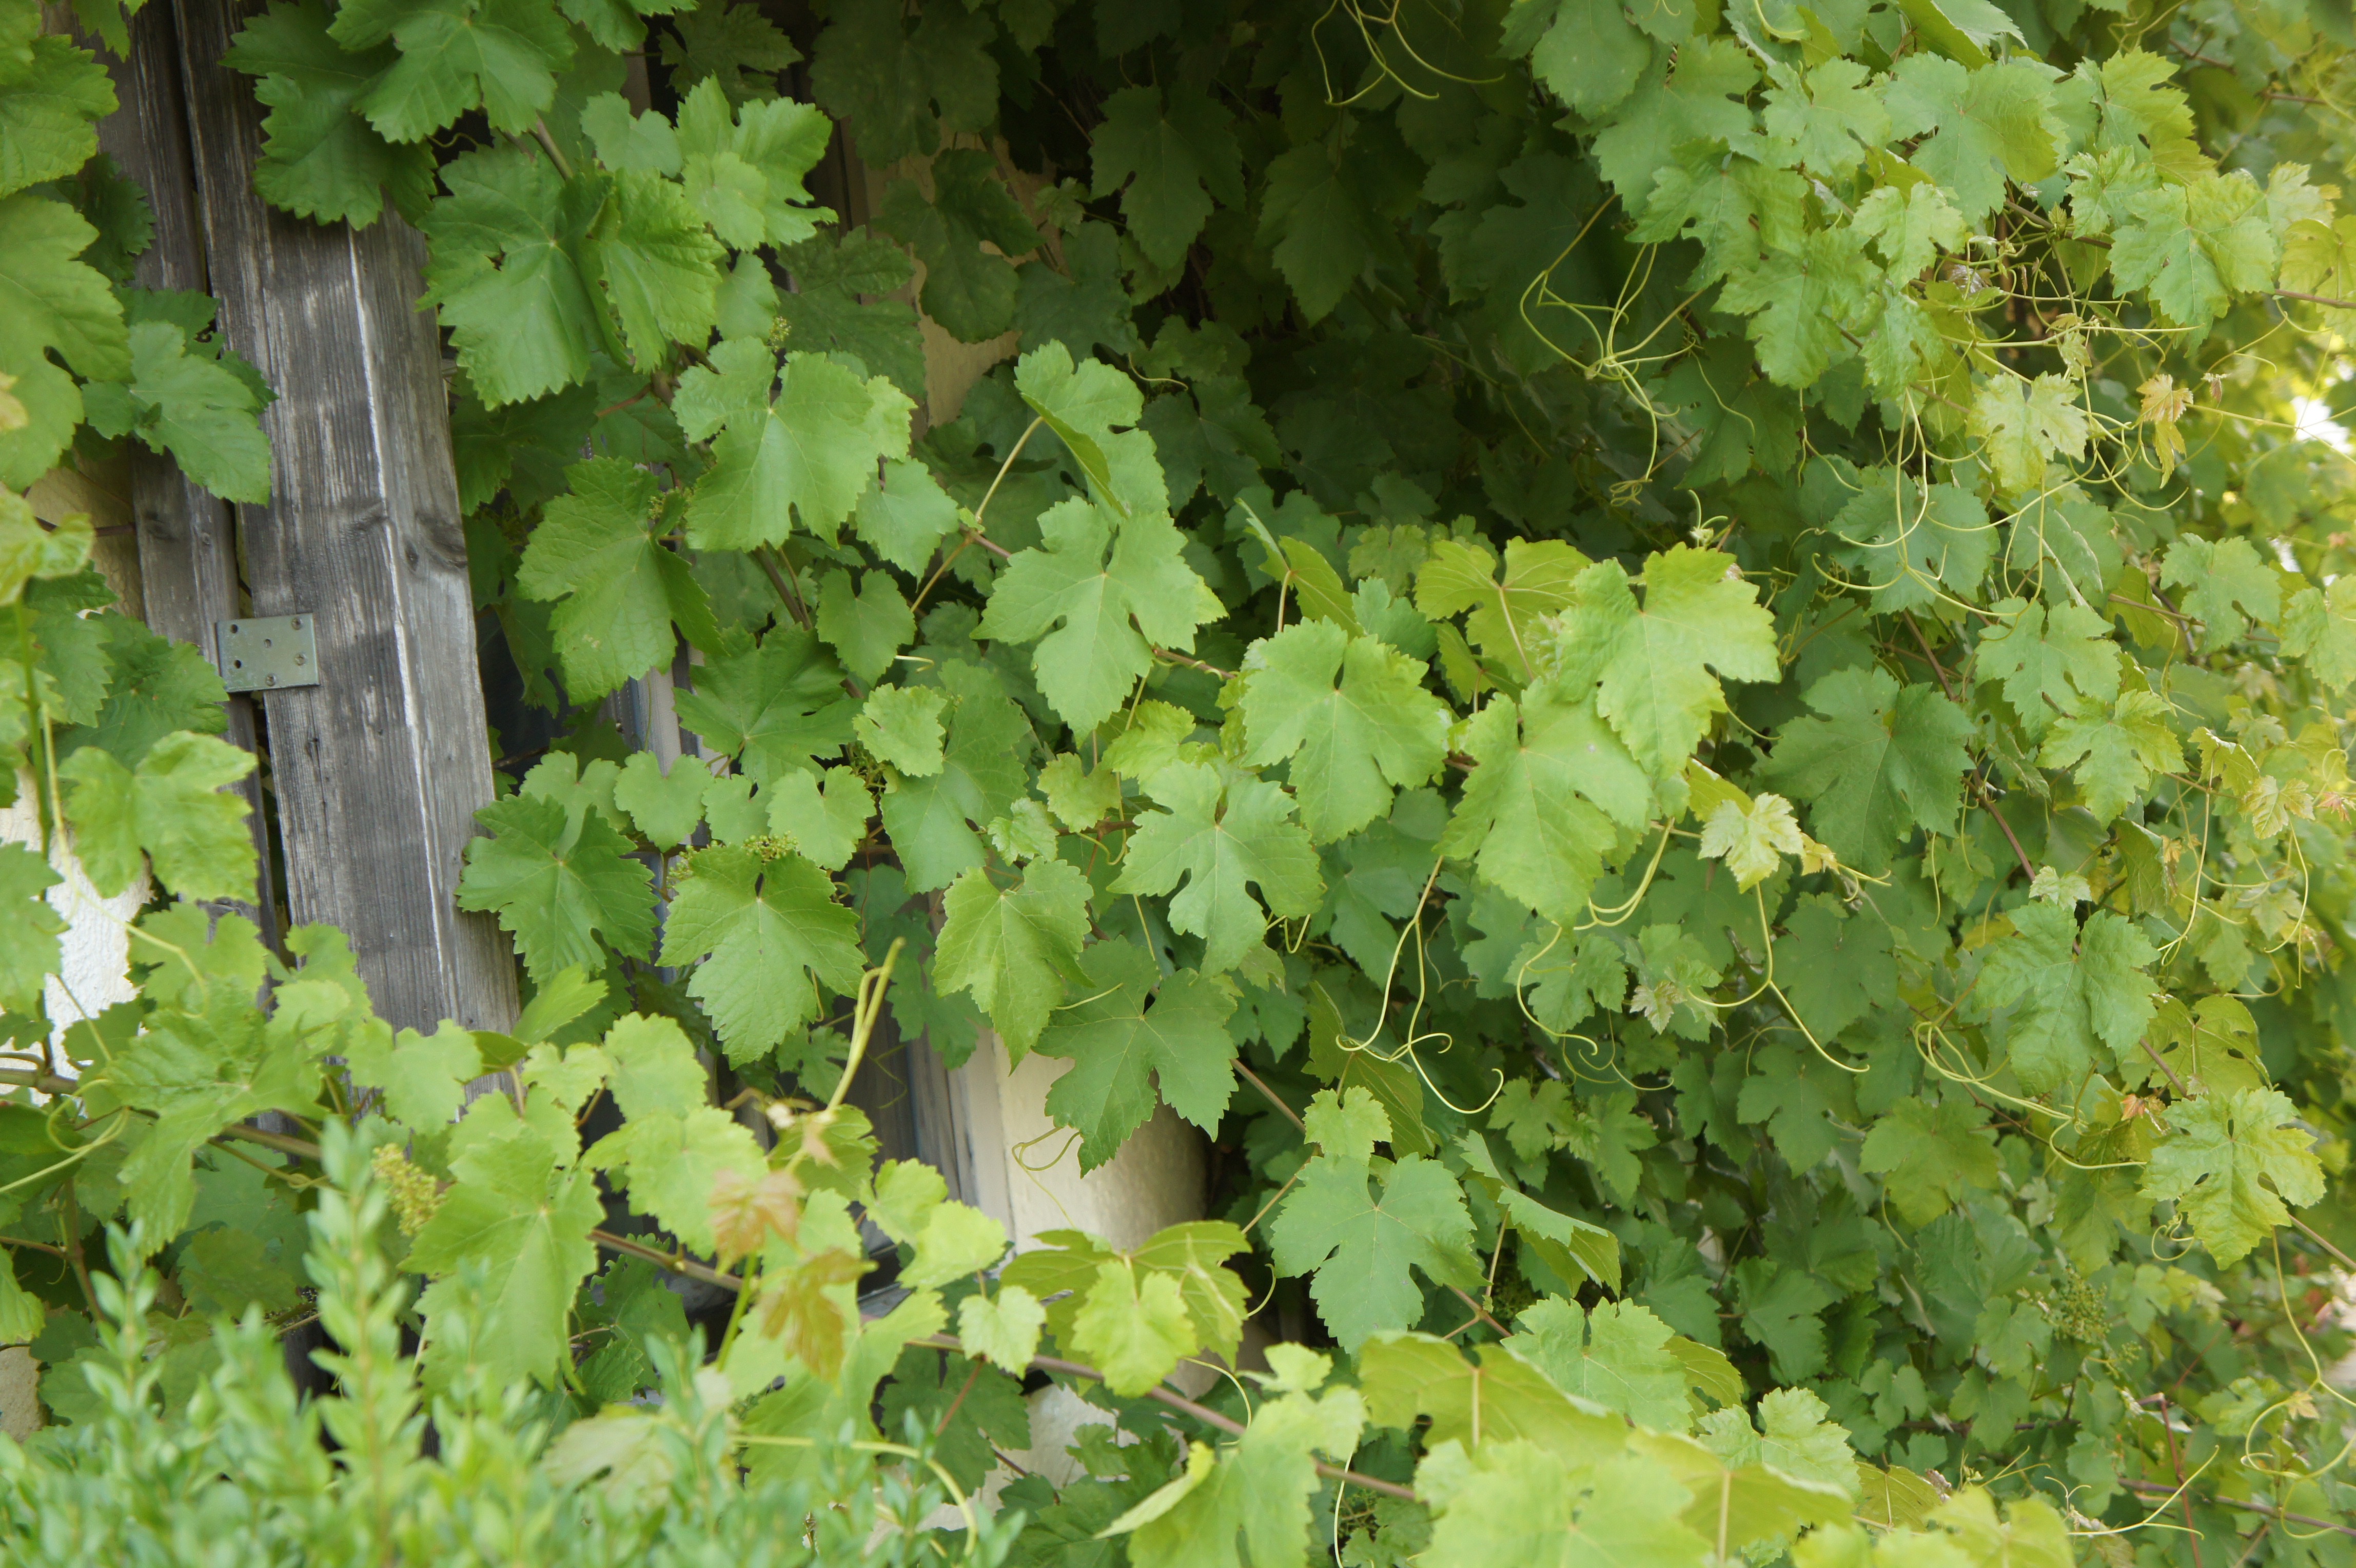
tree, plant, wine, fruit, leaf, flower, window, summer, food, green, herb, produce, holiday, romance, agriculture, shrub, bavaria, grapevines, entwine, flowering plant, maidenhair tree, annual plant, land plant